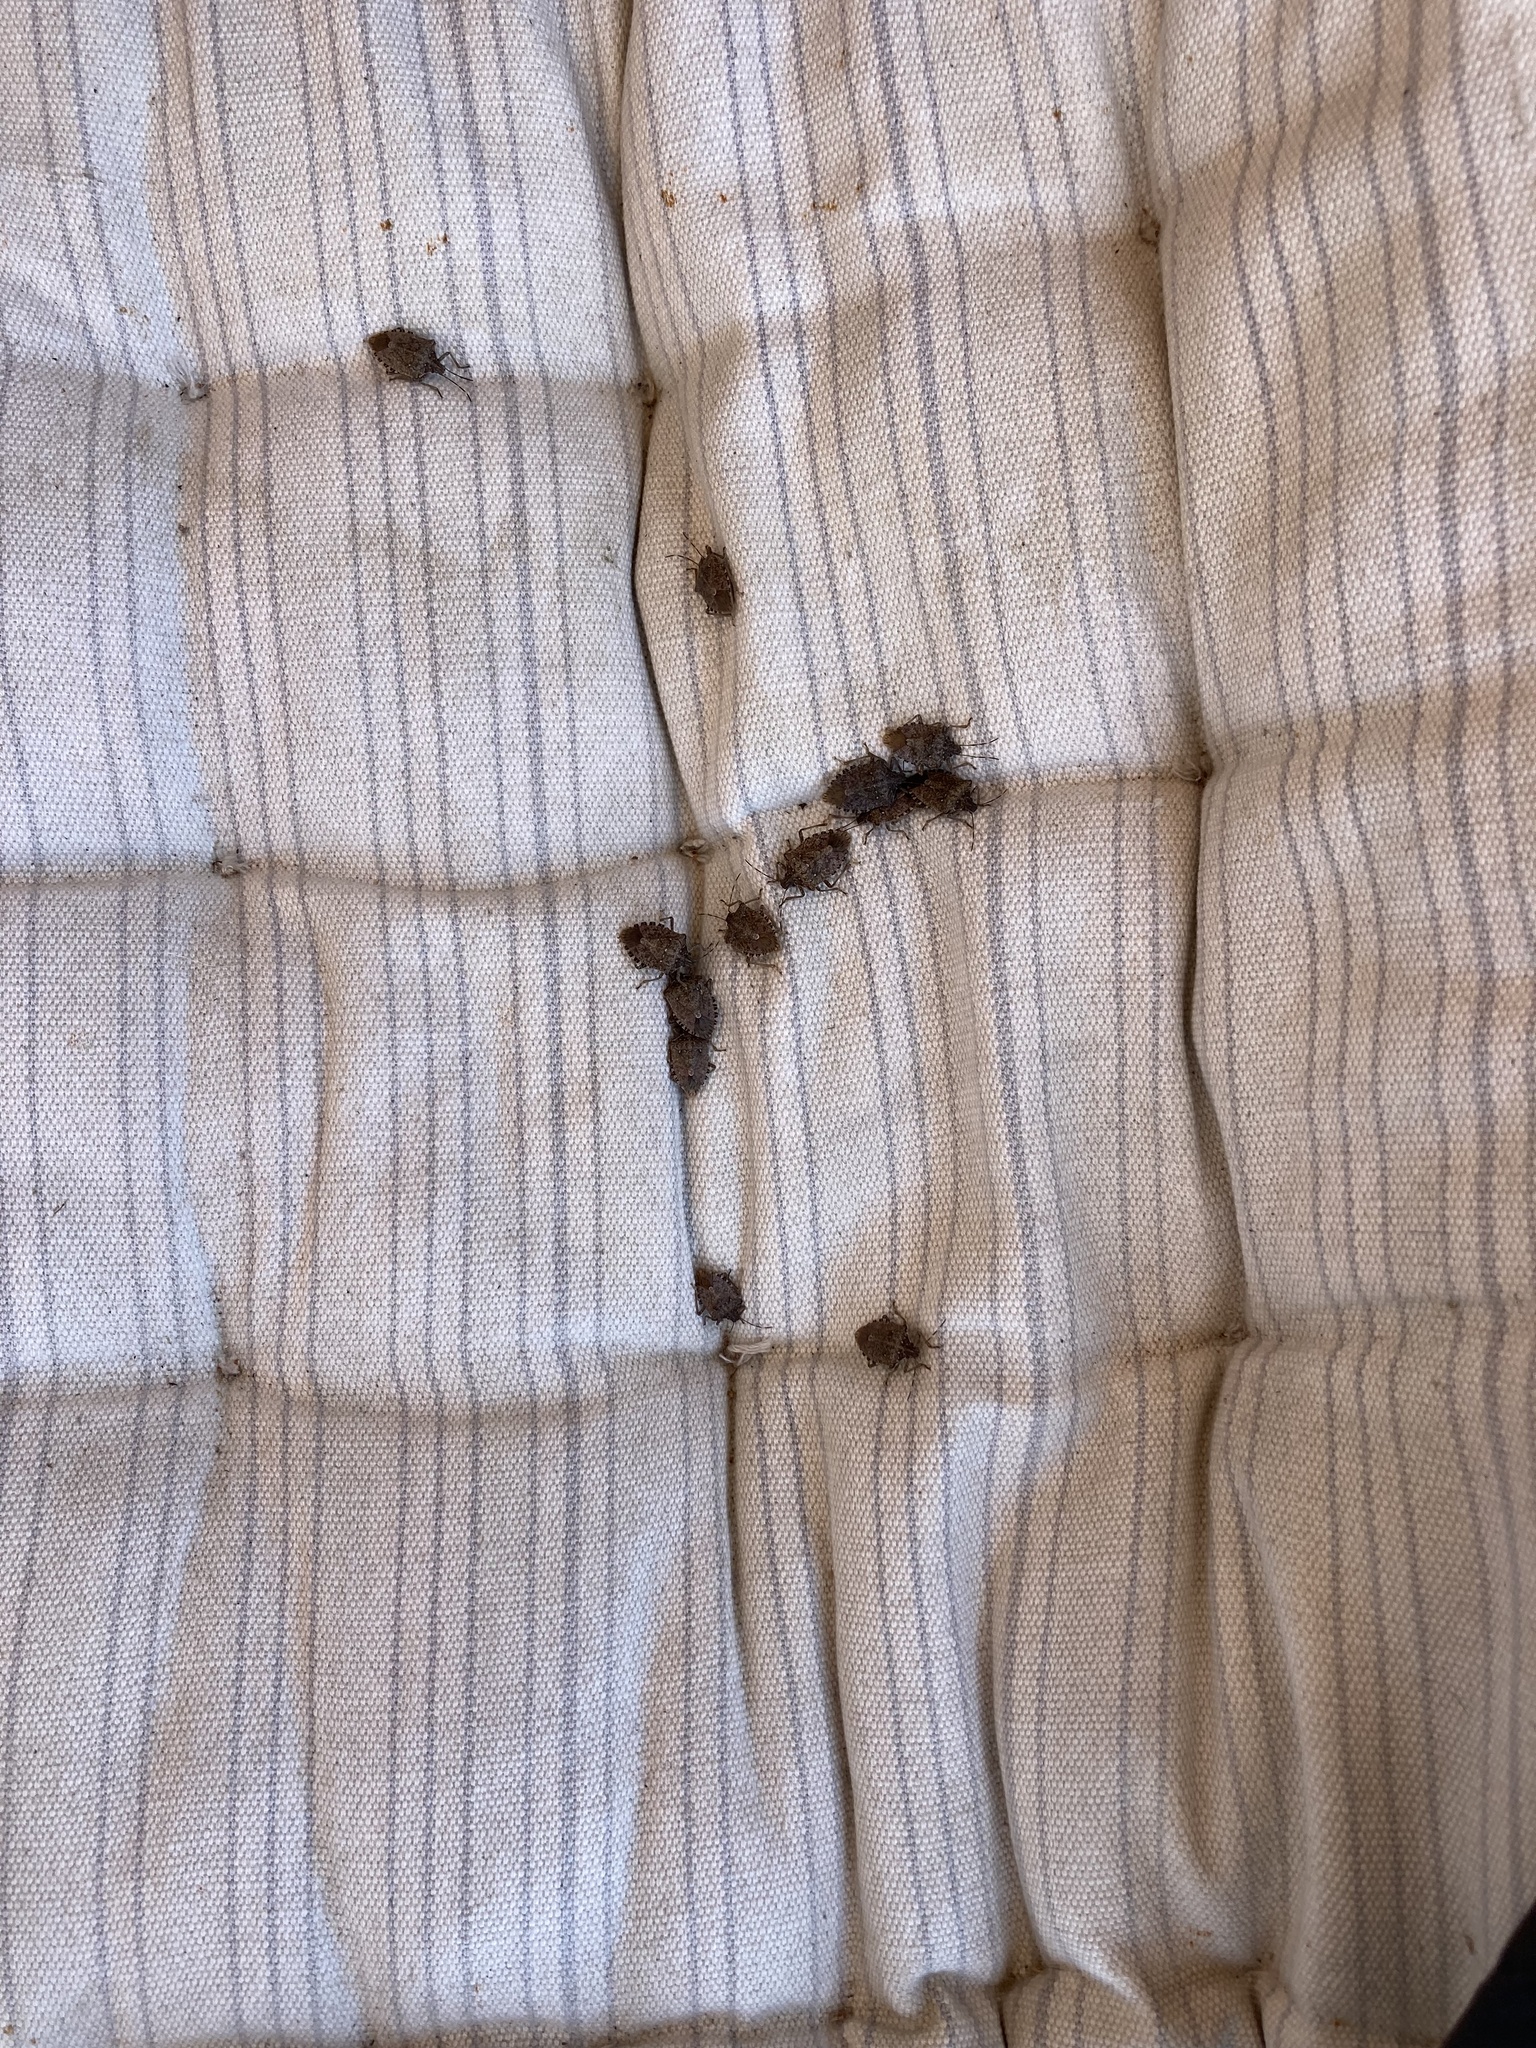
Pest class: stink_bug